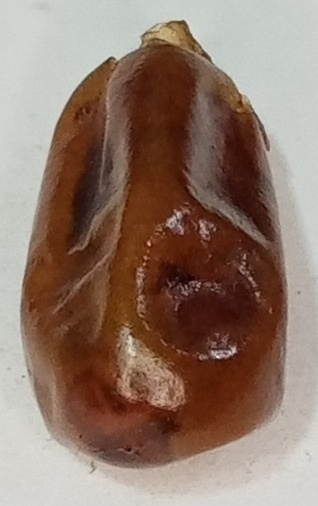
Variety: fasli-toto
Size: medium
Grade: grade-1